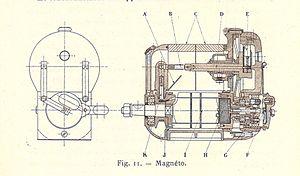
Une magnéto d'allumage est une génératrice transformant l'énergie mécanique issue de la rotation du moteur en énergie électrique par l'intermédiaire d'un aimant fixe dans lequel tourne une bobine. Elle reprend le principe proposé par André-Marie Ampère vers 1830, puis perfectionné au cours du XIXᵉ siècle.